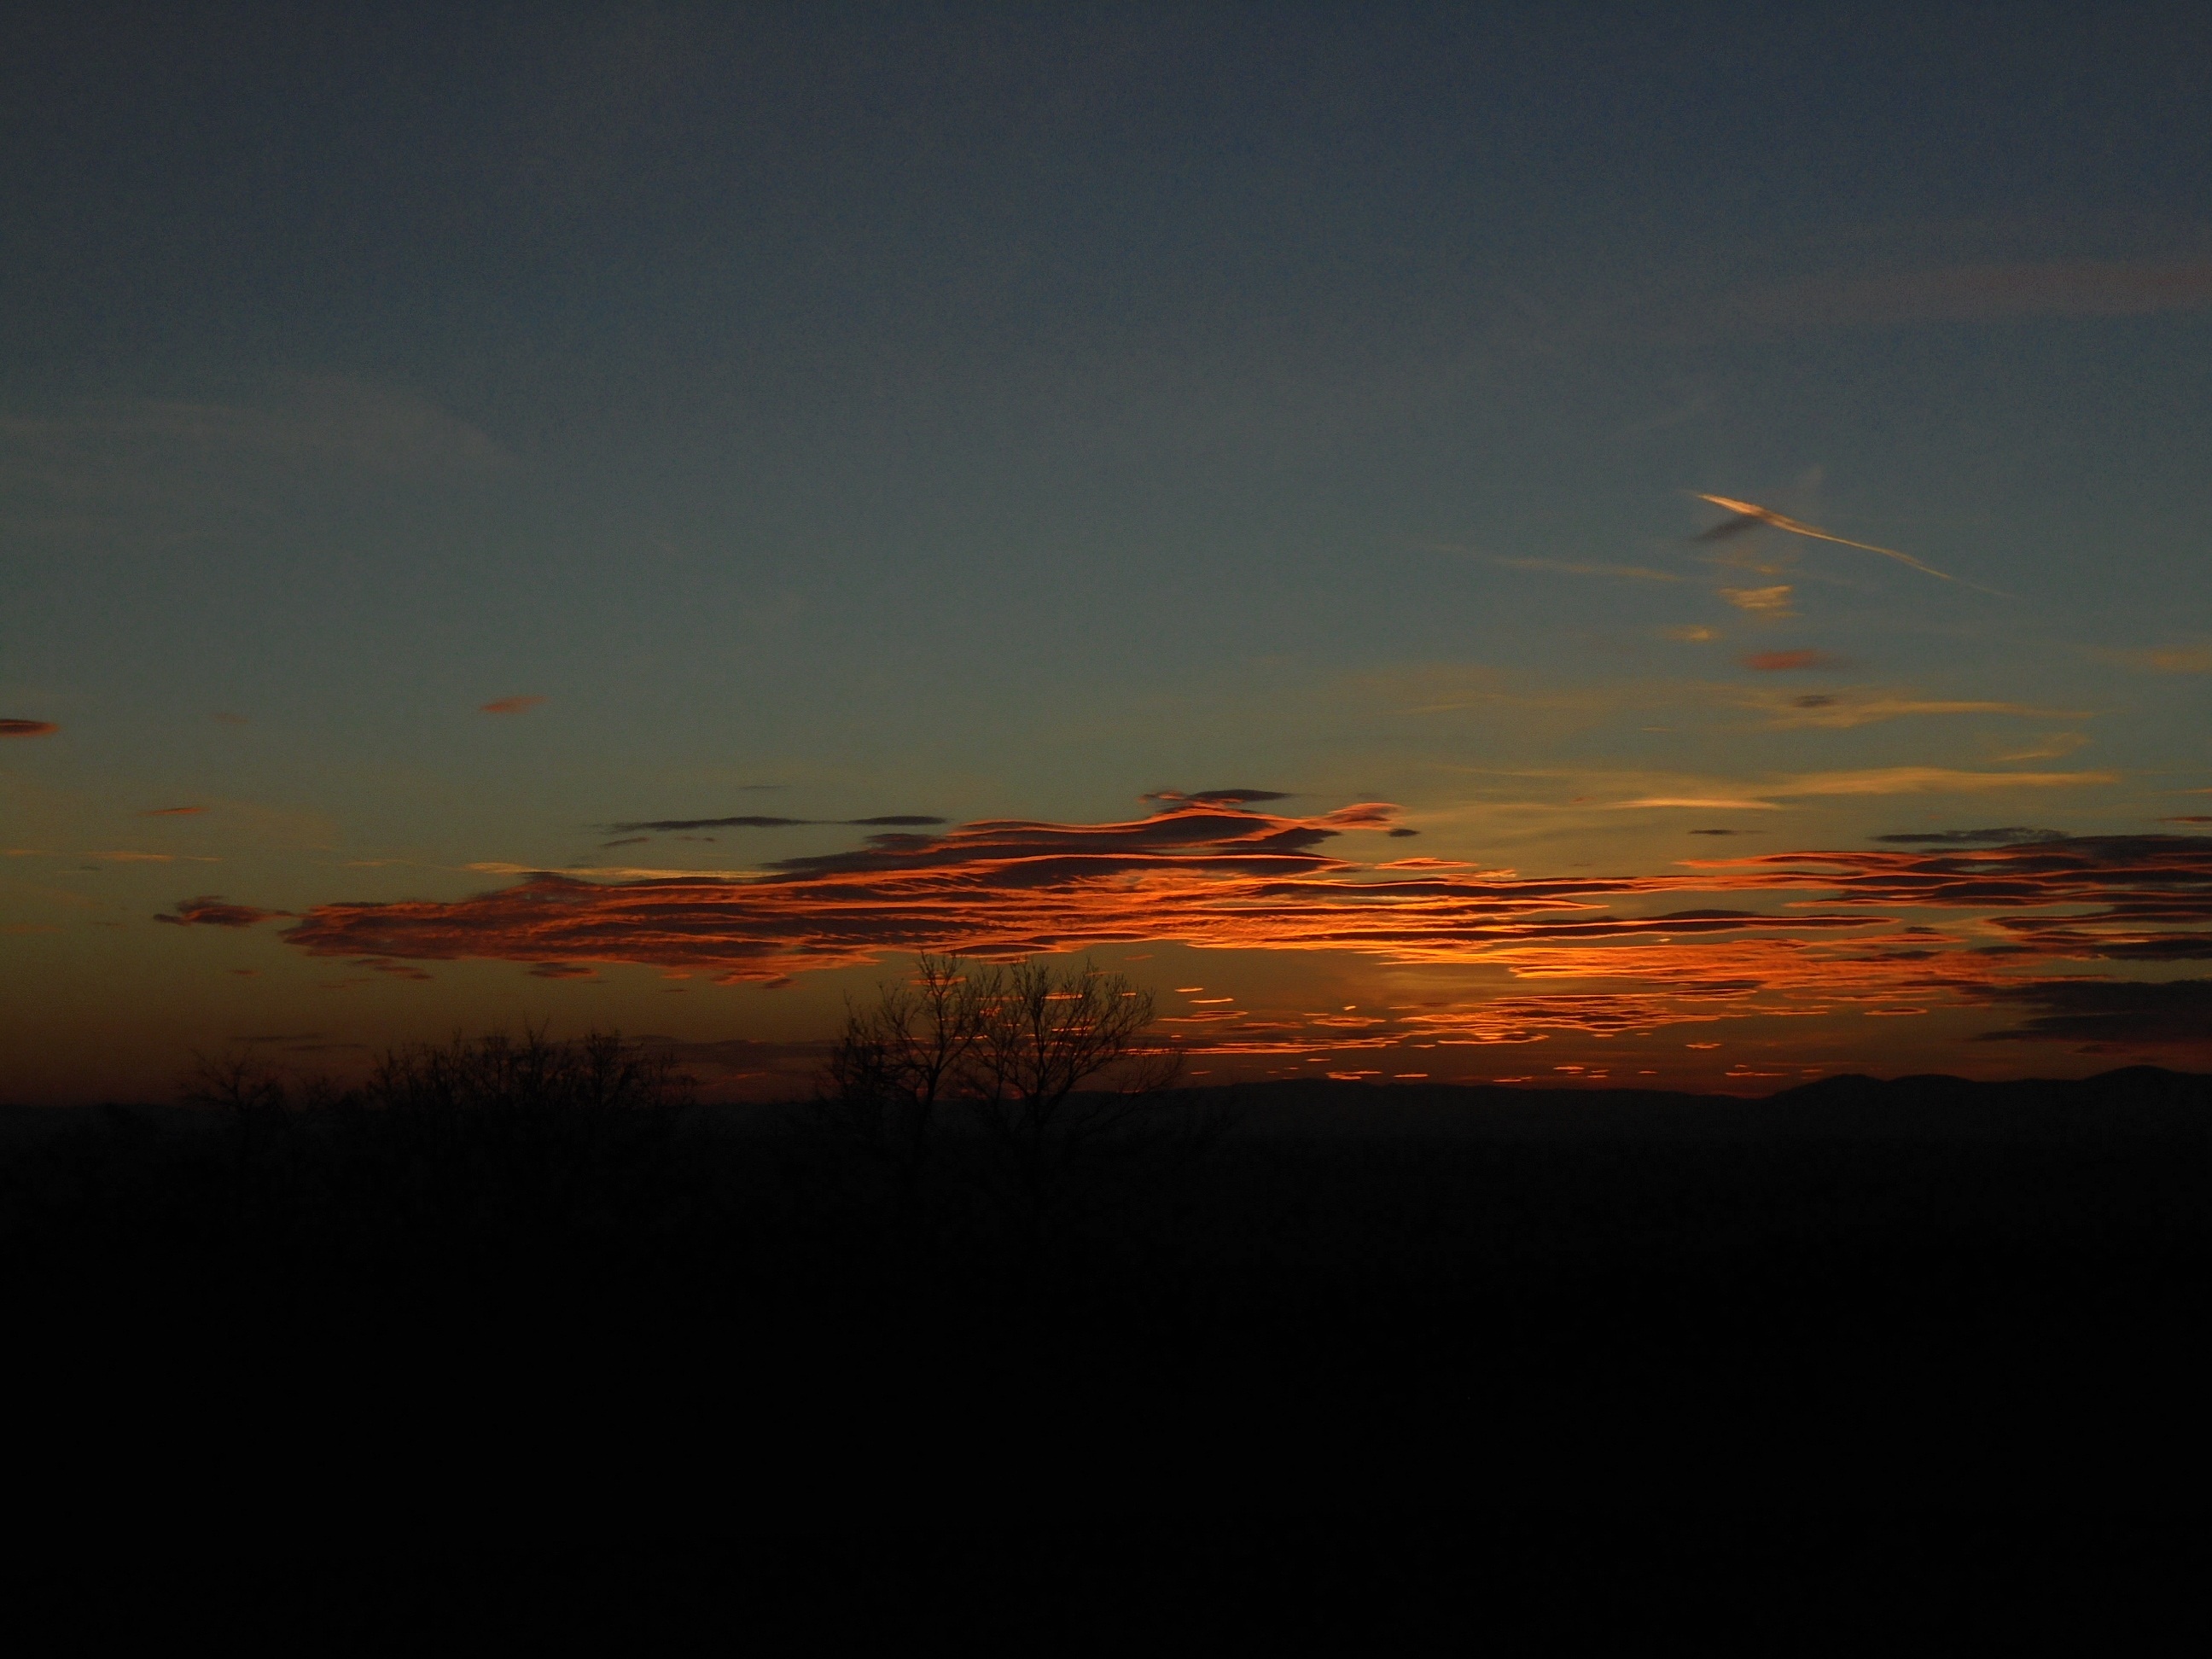
horizon, light, cloud, sky, sunrise, sunset, morning, dawn, atmosphere, dark, dusk, evening, orange, afterglow, last light, atmospheric phenomenon, atmosphere of earth, red sky at morning